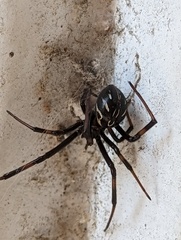
Species: Lactrodectus_hesperus